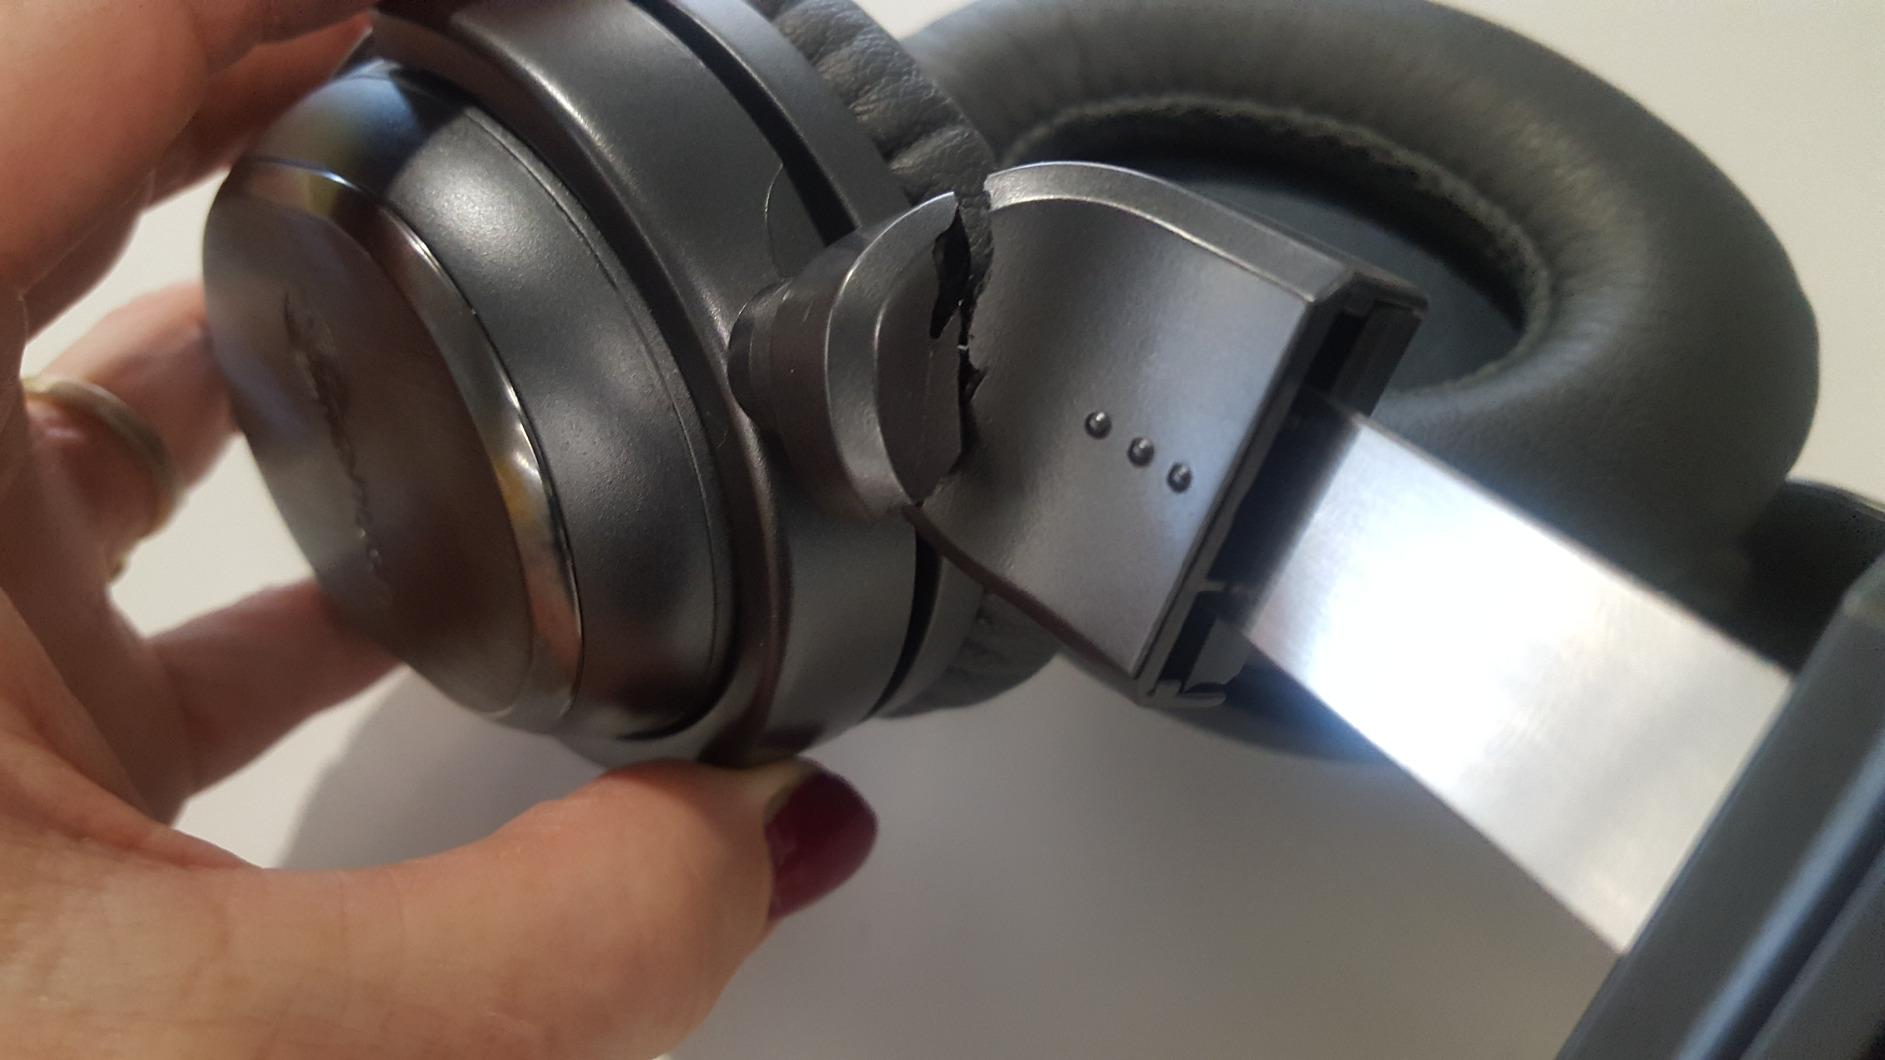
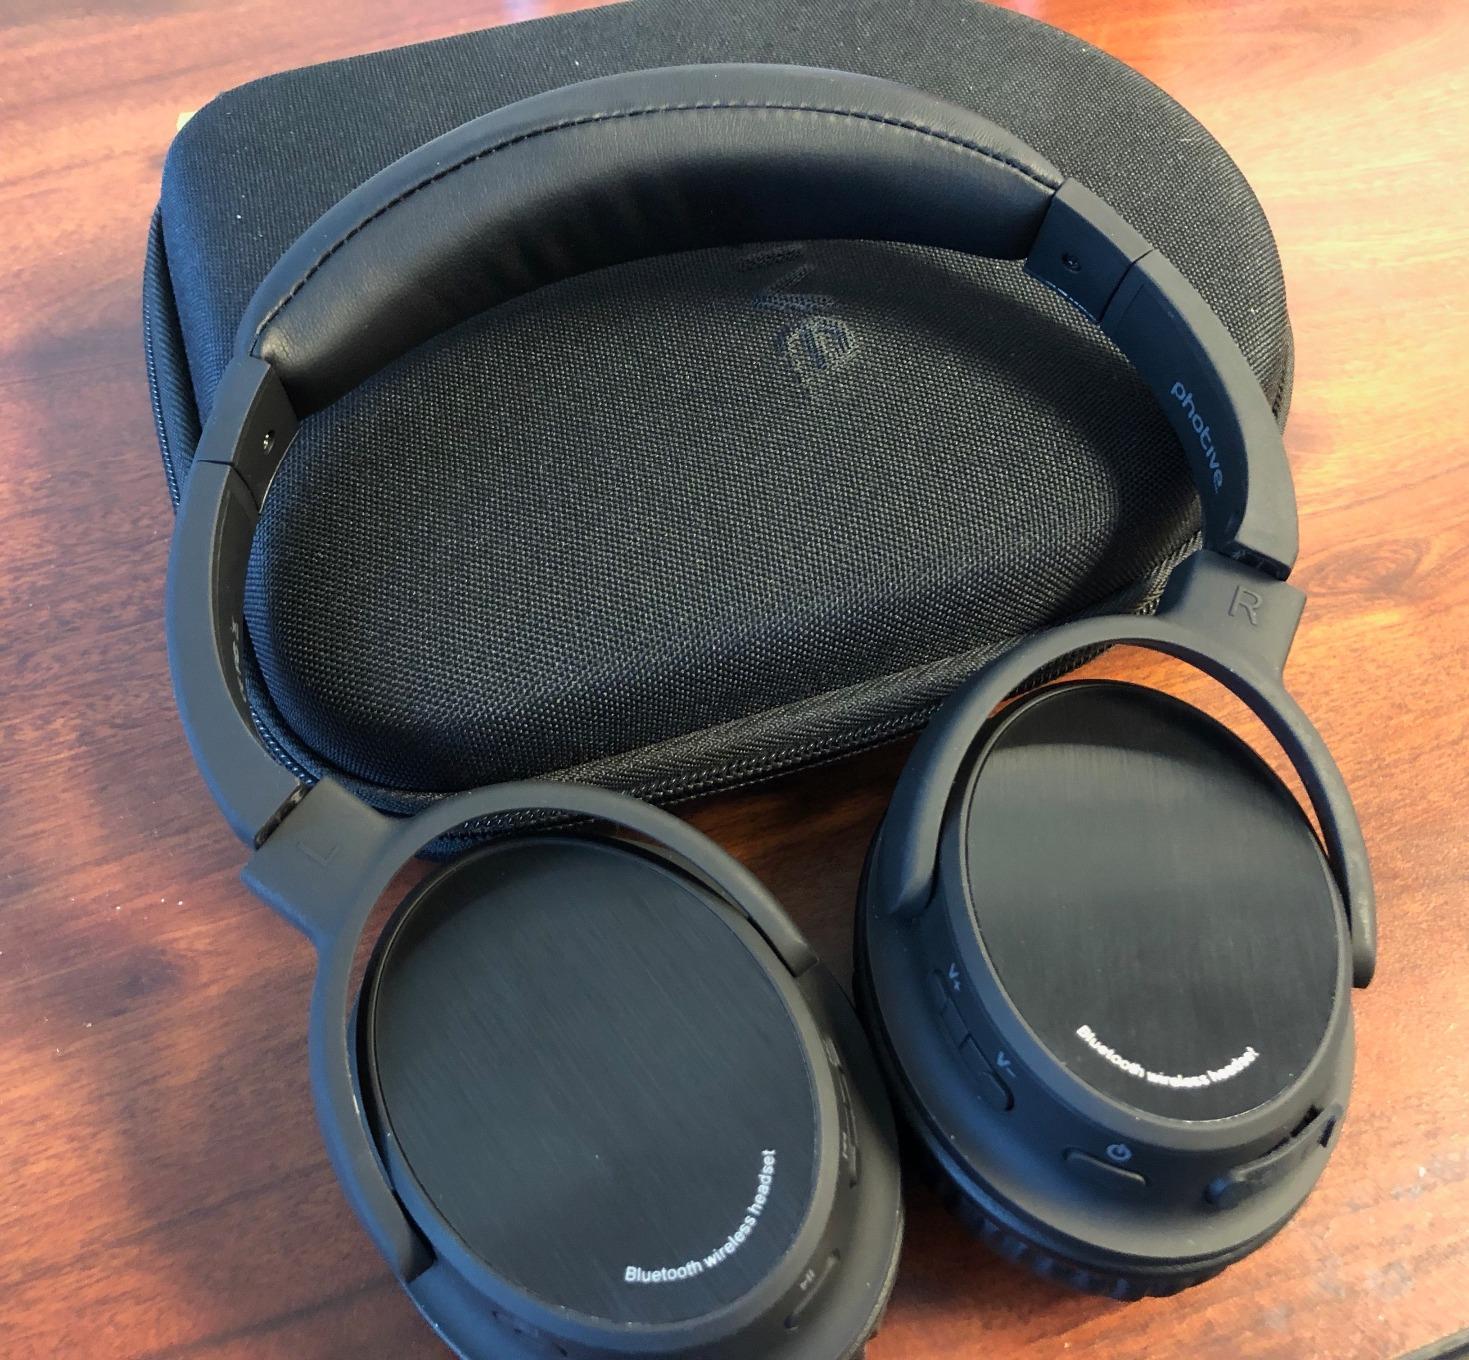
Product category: headphones
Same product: no